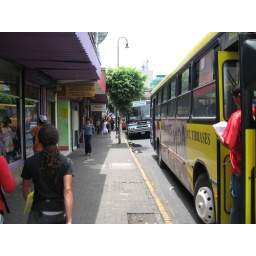
Random street and bus in the centre of San Jose